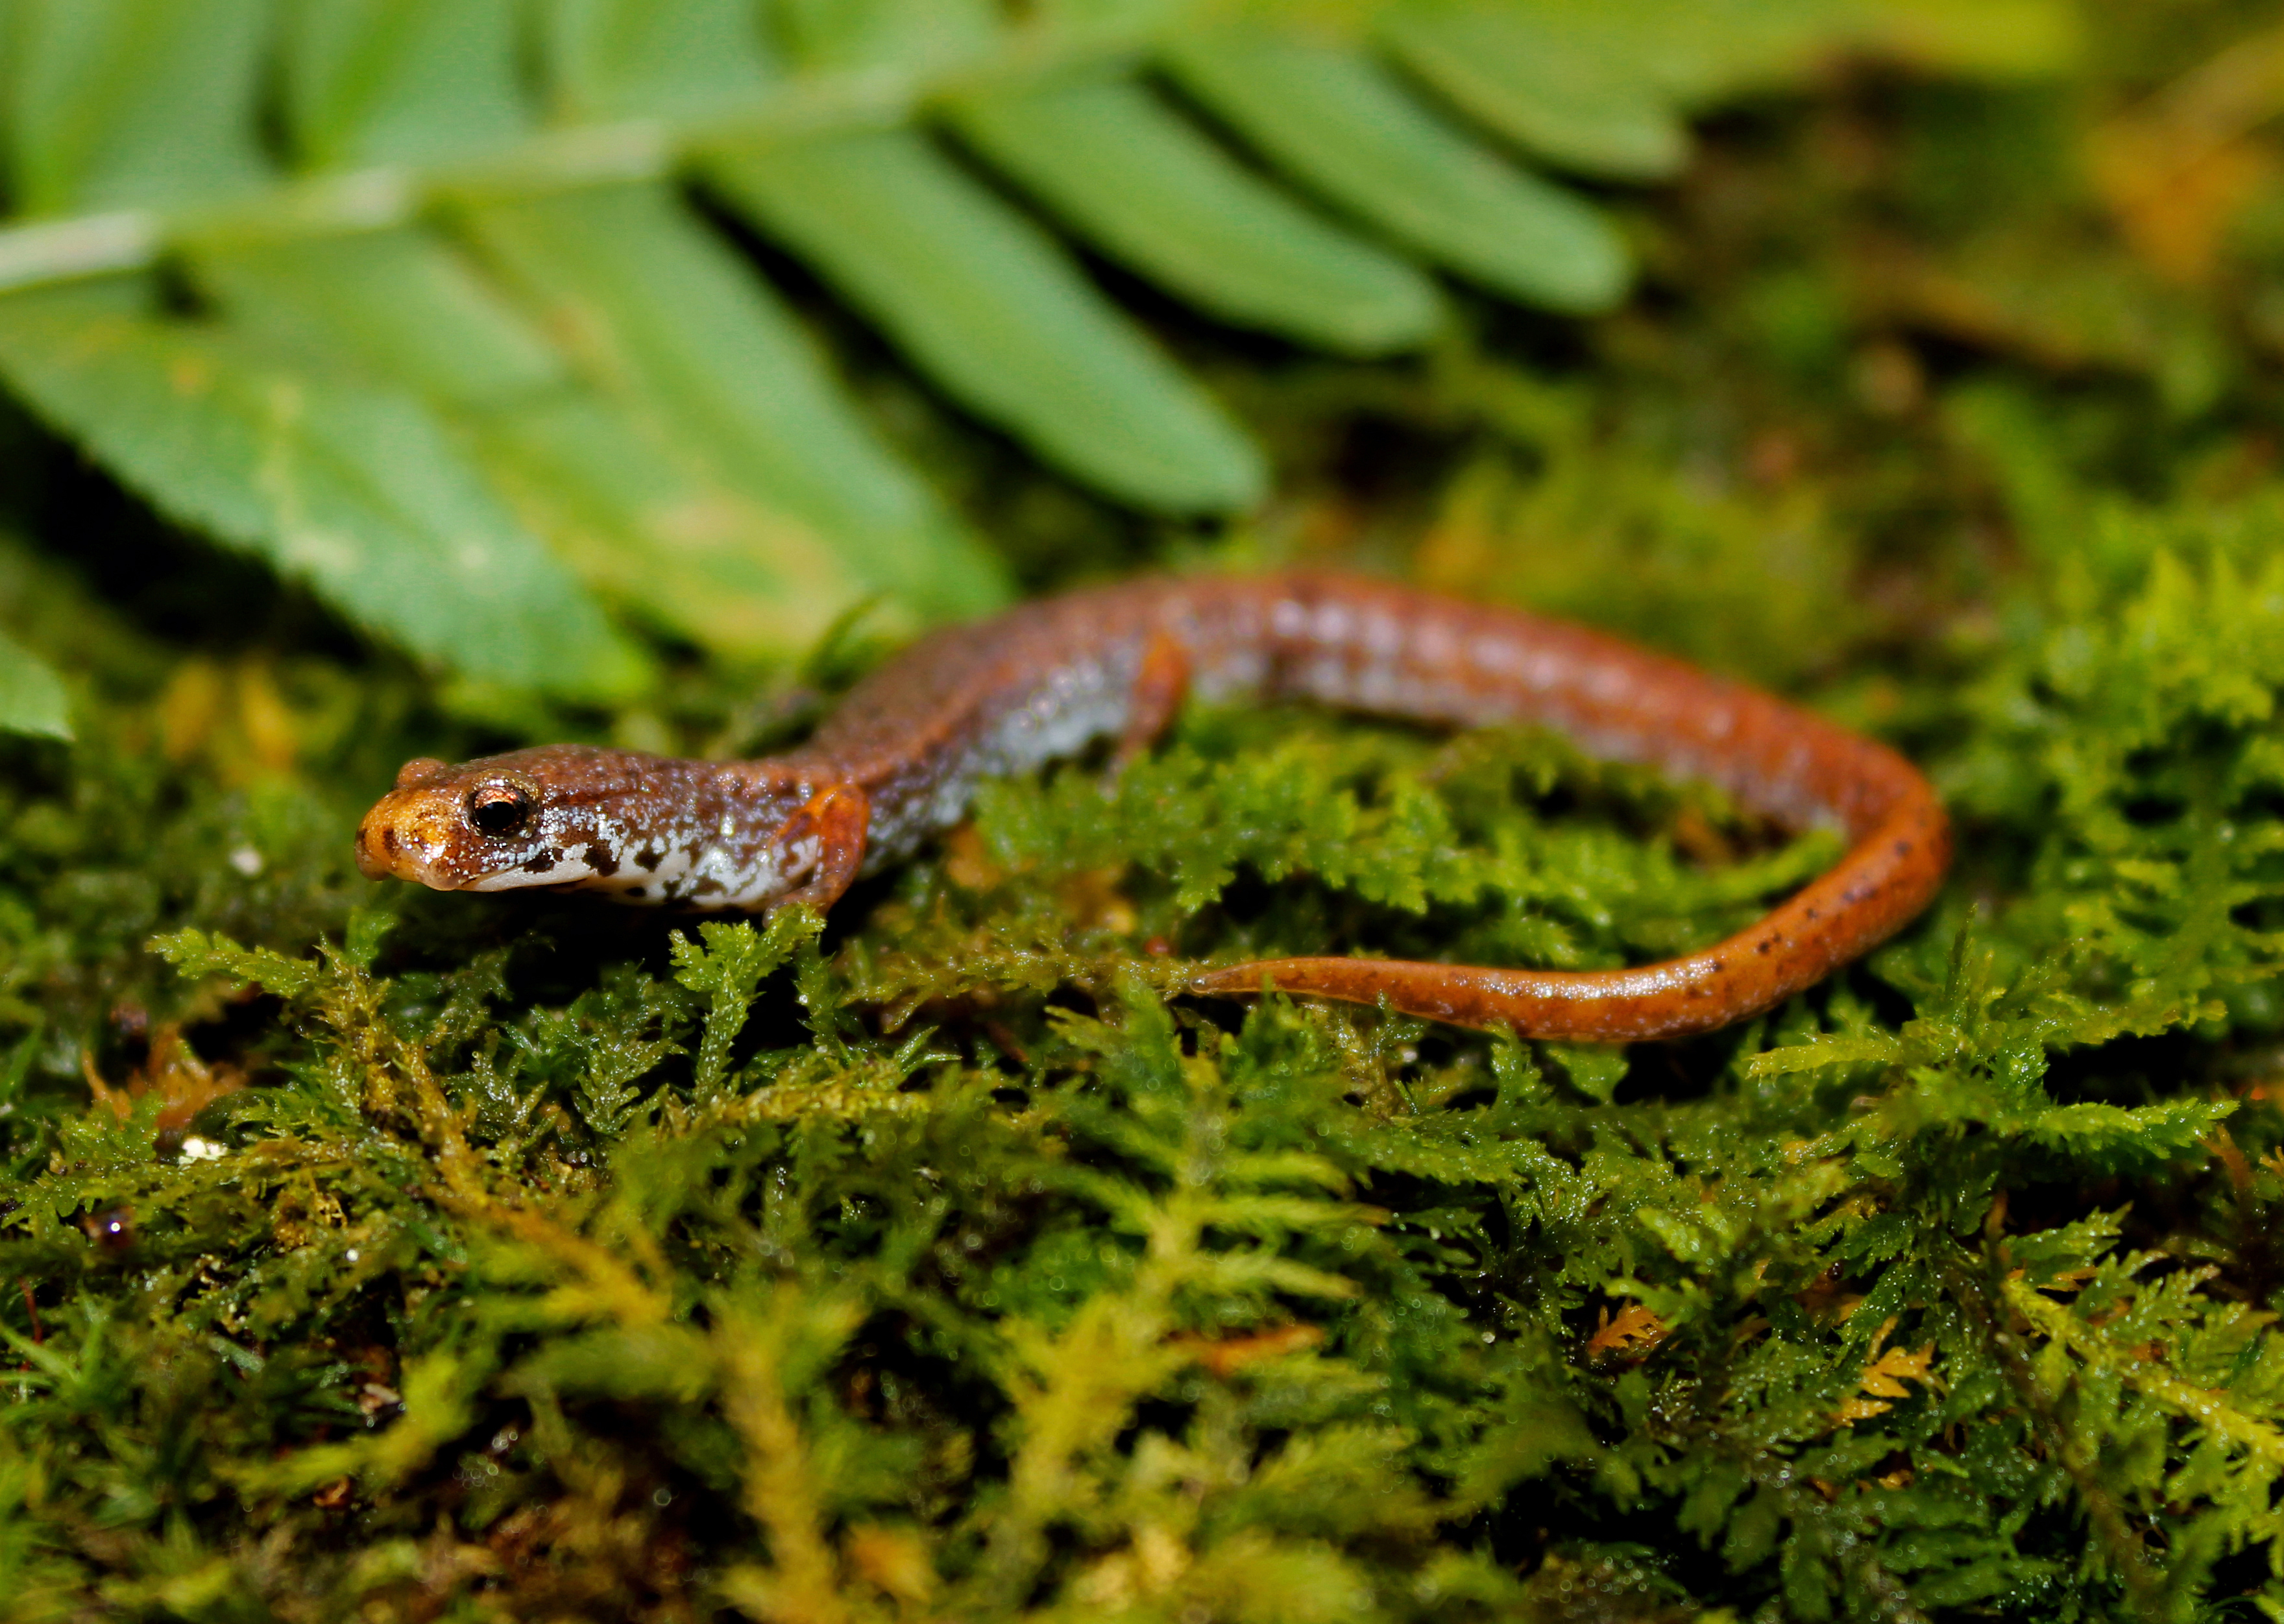
nature, photography, fall, animal, moss, wildlife, wild, green, autumn, canon, reptile, amphibian, season, fauna, fern, 2016, rebel, peter, snake, vertebrate, newt, four, creature, t3i, 1855mm, october, rare, breeding, missouri, herp, herping, paplanus, peterpaplanus, ozarks, toed, salamander, hemidactylium, scutatum, fourtoedsalamander, hemidactyliumscutatum, canonrebelt3i, macro photography, lacerta, garter snake, colubridae, scaled reptile, salamandridae, lacertidae, lissotriton, smooth newt